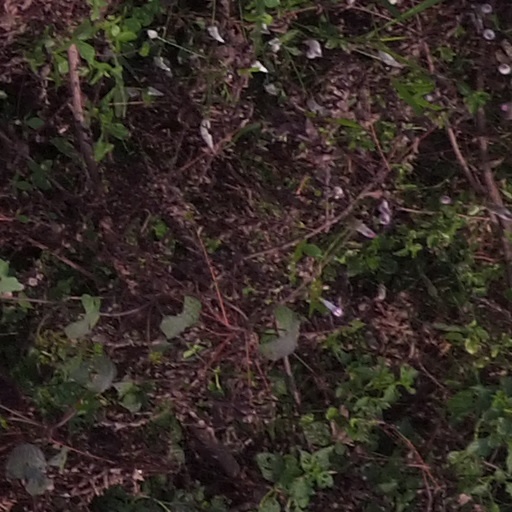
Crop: maize; corn